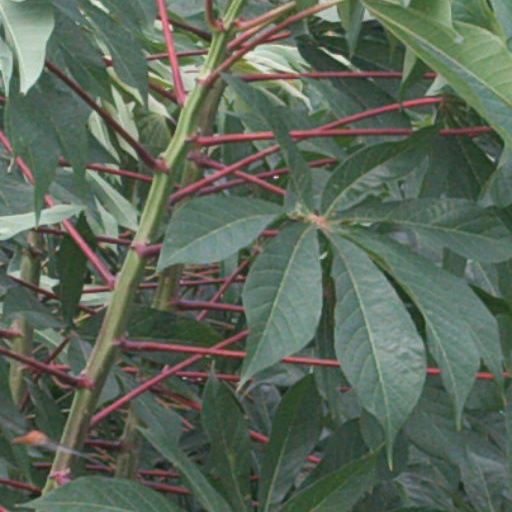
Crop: cassava